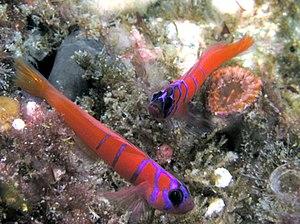
Lythrypnus est un genre de poissons de la famille des Gobiidae.
Le gobie rouge à rayures bleues ou gobie de catalina est un poisson Gobie du genre Lythrypnus appartenant à la grande famille des Gobiidés. Il est originaire de Californie.
Les Gobiidés forment une famille de poissons appartenant au sous-ordre des Gobioidei, et comprenant la plupart des espèces de Gobies.